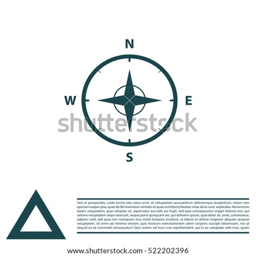
compass icon in the flat style .